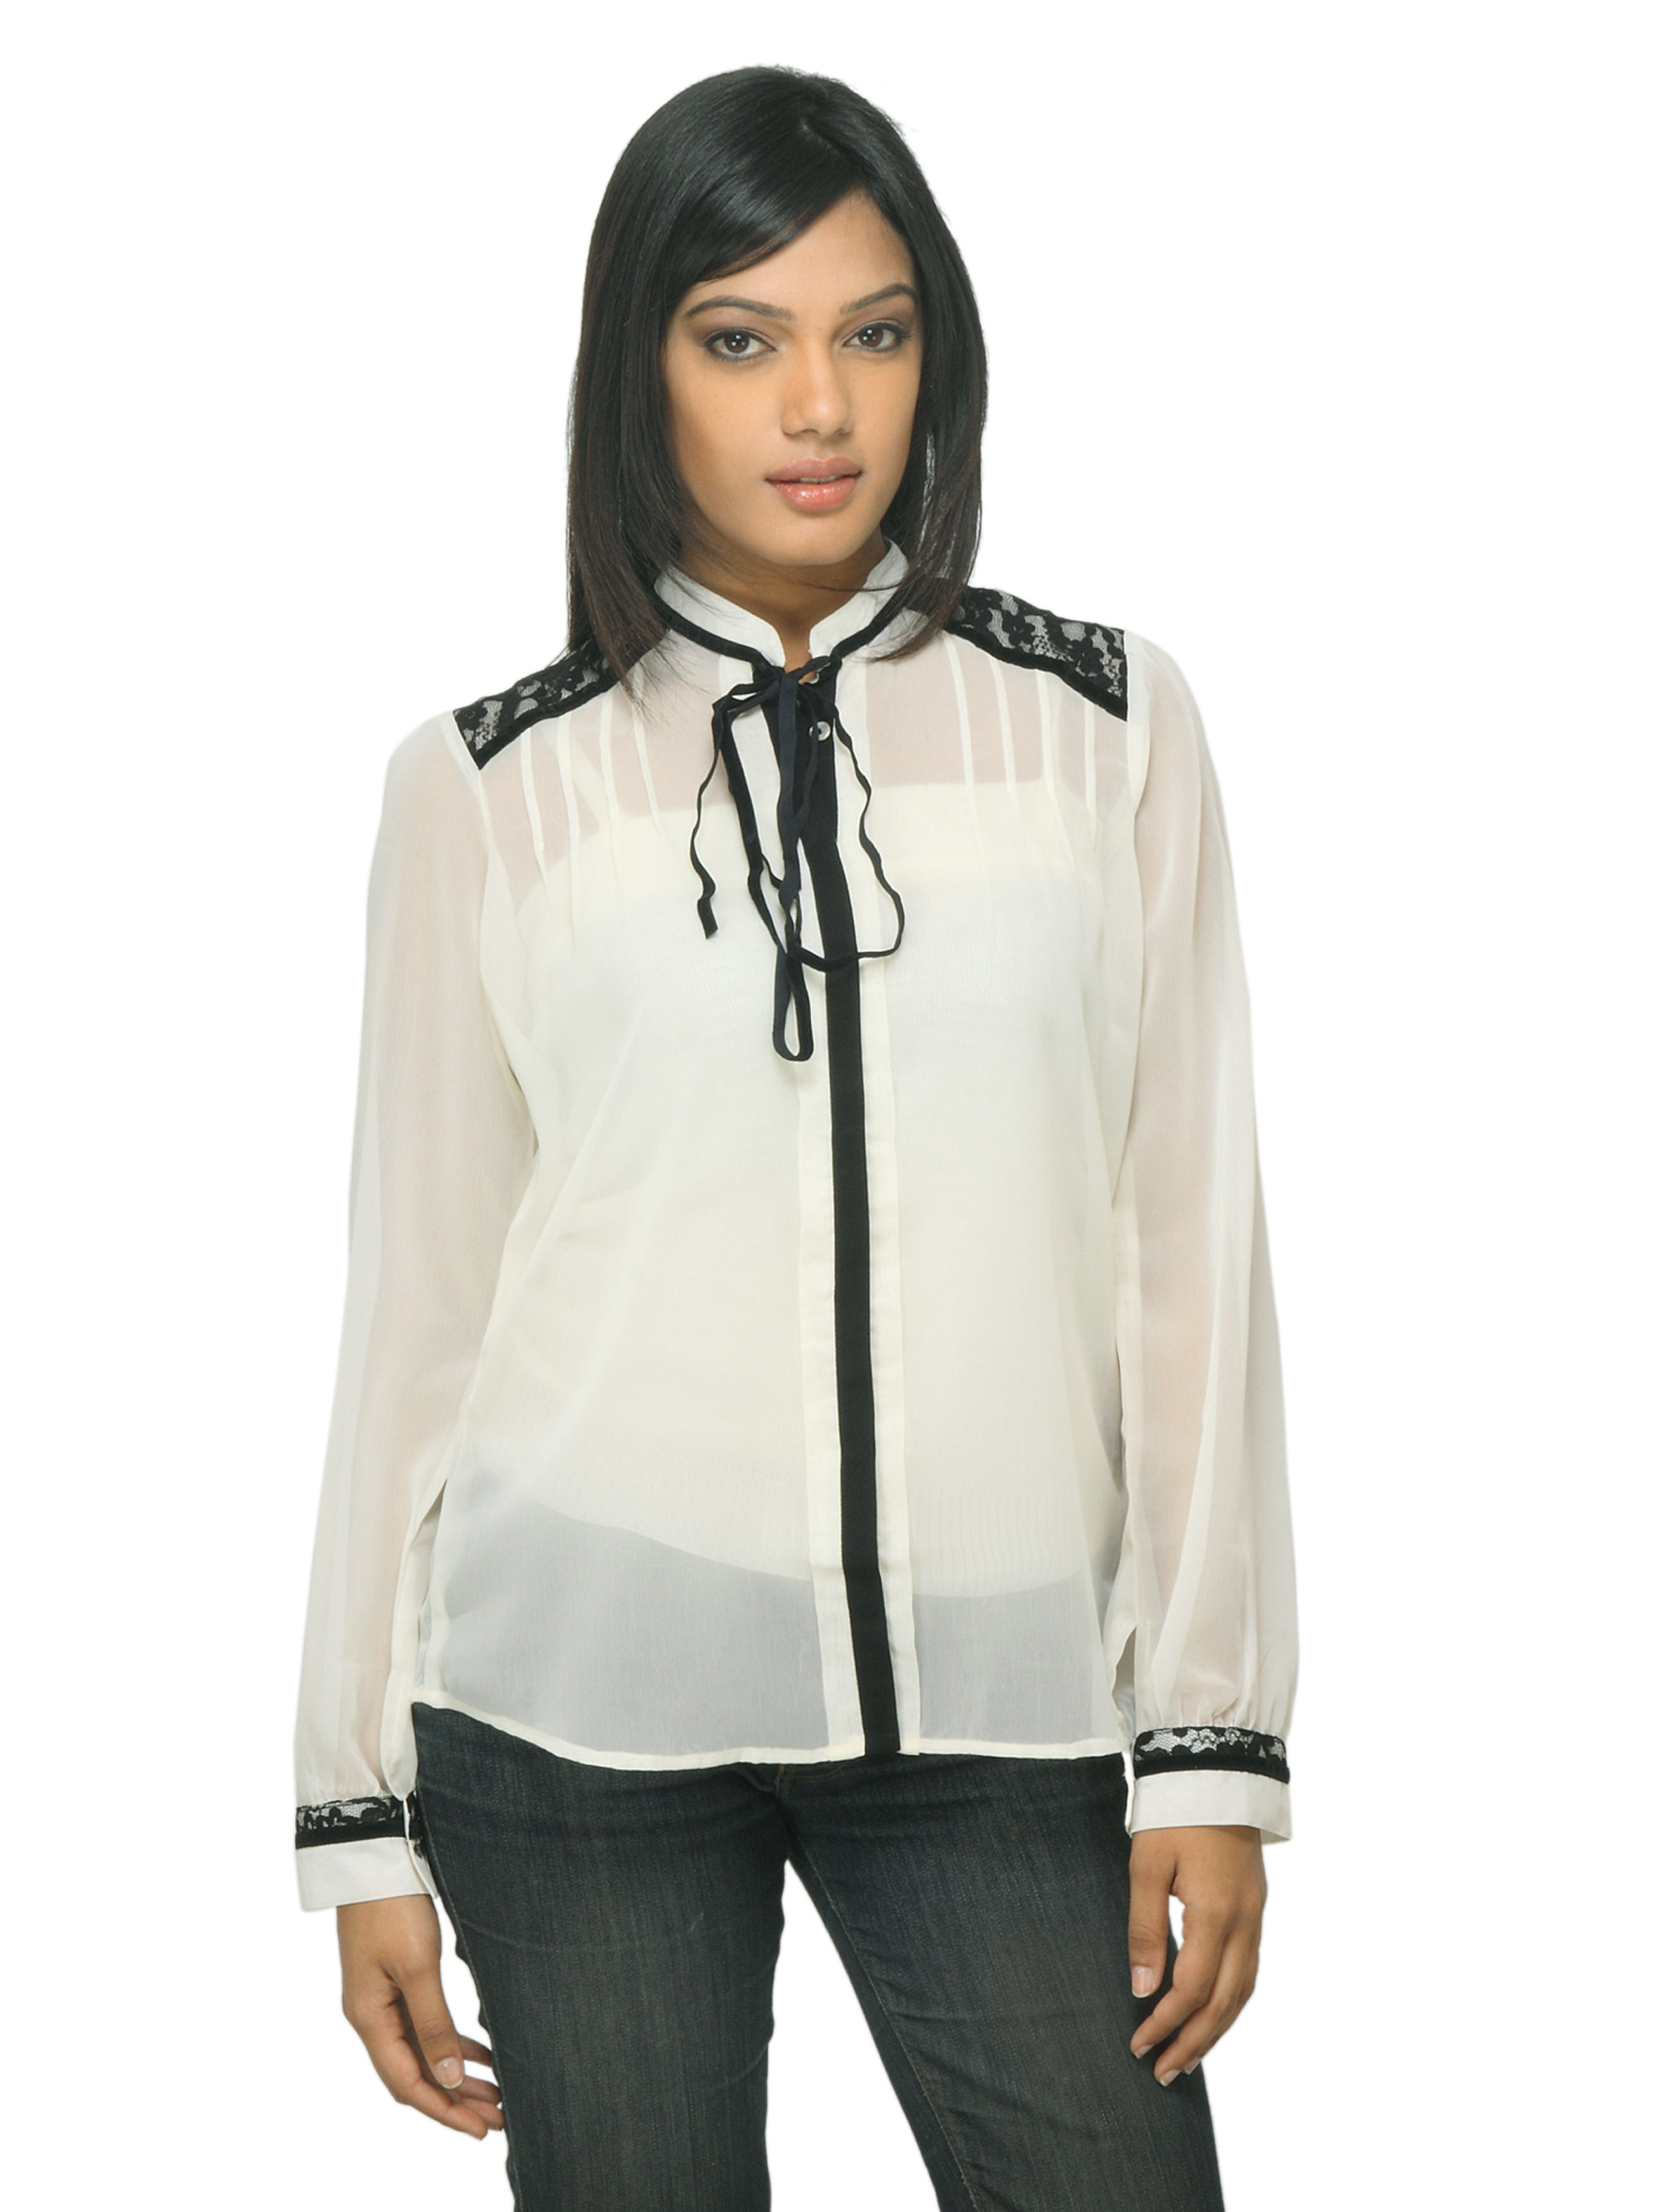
Femella Women Cream Shirt
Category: Apparel / Topwear / Shirts
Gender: Women
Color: Cream
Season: Summer 2012
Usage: Casual